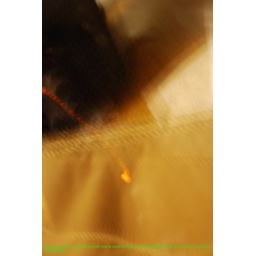
the brown thing is a dog pillow and the thing above it is a heater